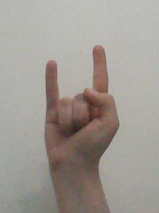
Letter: la